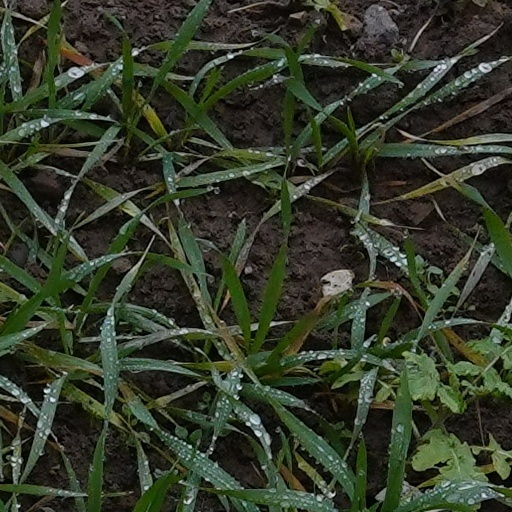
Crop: wheat